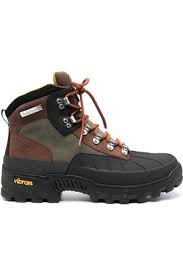
Label: Boat